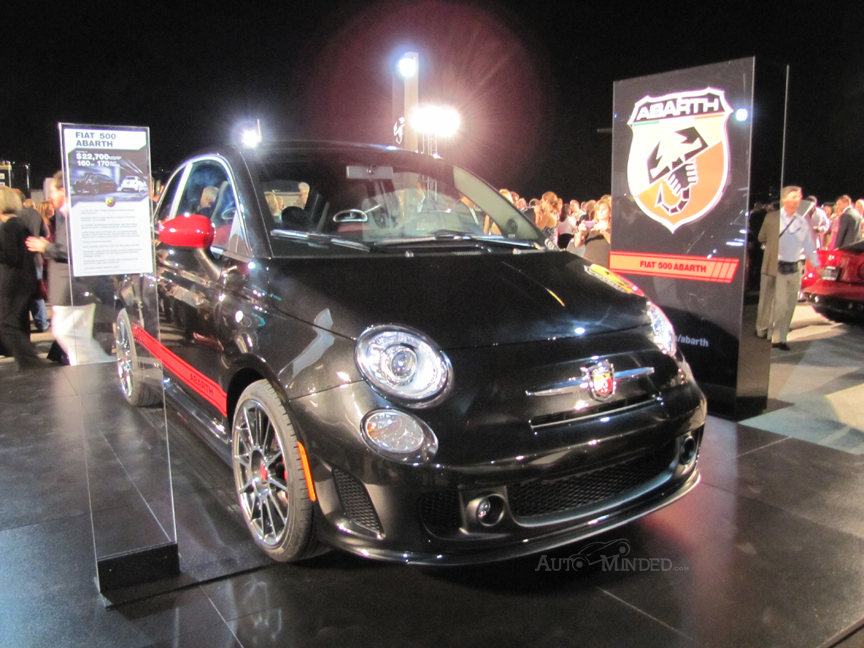
Car model: 2012 FIAT 500 Abarth